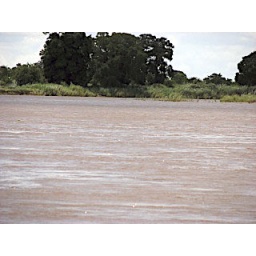
Day 4 Rufiji River, small islands are now being covered by the increasing water down the river